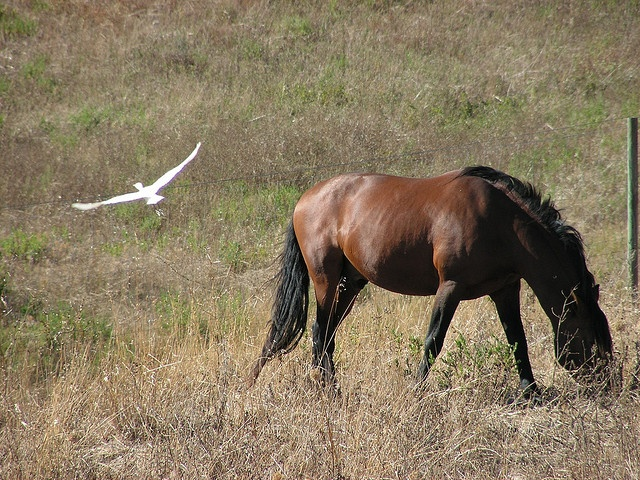
A horse grazes in a meadow while a bird flies in
A horse eating in a field with a bird flying past.
A horse grazing and a white bird preparing to land
White bird flying behind a brown horse in an open field.
A horse is grazing in the brown grass with a bird behind it.